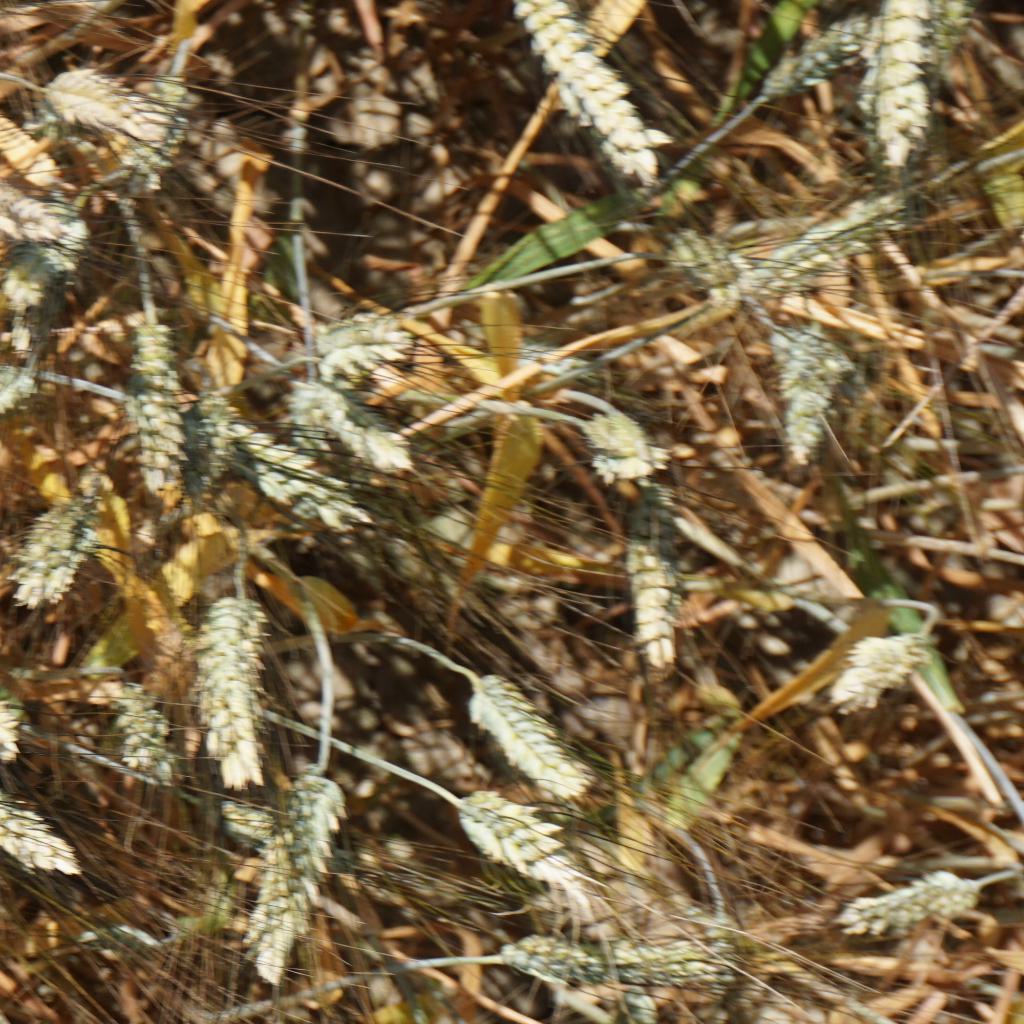
Country: France
Location: Gréoux
Wheat development stage: Filling - Ripening